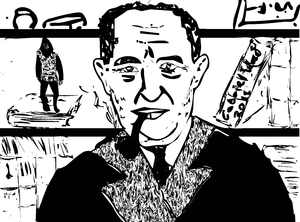
La Planète des singes est un roman de science-fiction publié en janvier 1963 par l'écrivain français Pierre Boulle. Succès commercial, il est rapidement traduit dans de nombreuses langues.
Pierre Boulle, né le 20 février 1912 à Avignon et mort le 31 janvier 1994 à Paris 16ᵉ, est un écrivain français. Agent de la France libre en Asie du Sud-Est pendant la Seconde Guerre mondiale, il est l’auteur du Pont de la rivière Kwai et de La Planète des singes.